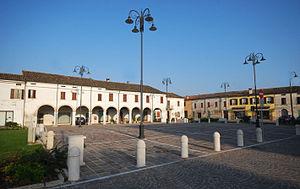
Piubega est une commune italienne de la province de Mantoue dans la région Lombardie en Italie.